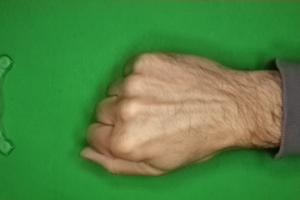
Label: rock